Hymns Ancient and Modern

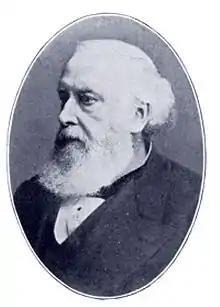
William Henry Monk, original editor of the hymnal.

The growing popularity of hymns inspired the publication of more than 100 hymnals during the period 1810–1850. The sheer number of these collections prevented any one of them from being successful. A beginning of what would become the "Hymns Ancient and Modern" was made with the "Hymns and Introits" (1852), edited by George Cosby White. The idea for the hymn-book arose in 1858 when two clergymen, both part of the Oxford Movement, met on a train: William Denton of St Bartholomew, Cripplegate, co-editor of the "Church Hymnal" (1853) and Francis Henry Murray, editor of the "Hymnal for Use in the English Church" Denton suggested that the 1852 "Hymnal for use in the English Church" by Francis Murray and the "Hymns and Introits" by George Cosby White should be amalgamated to satisfy the need for standardisation of the hymn books in use throughout England.